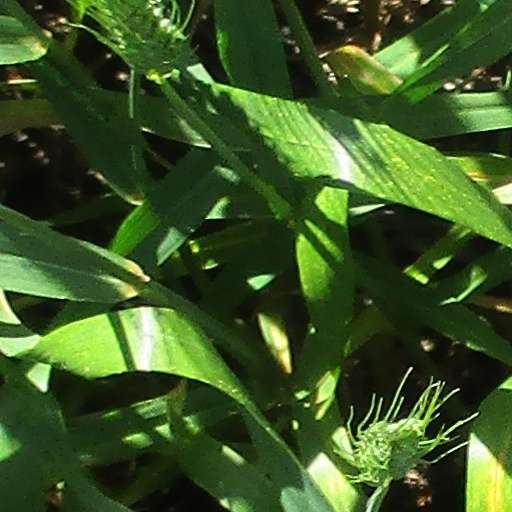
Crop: wheat